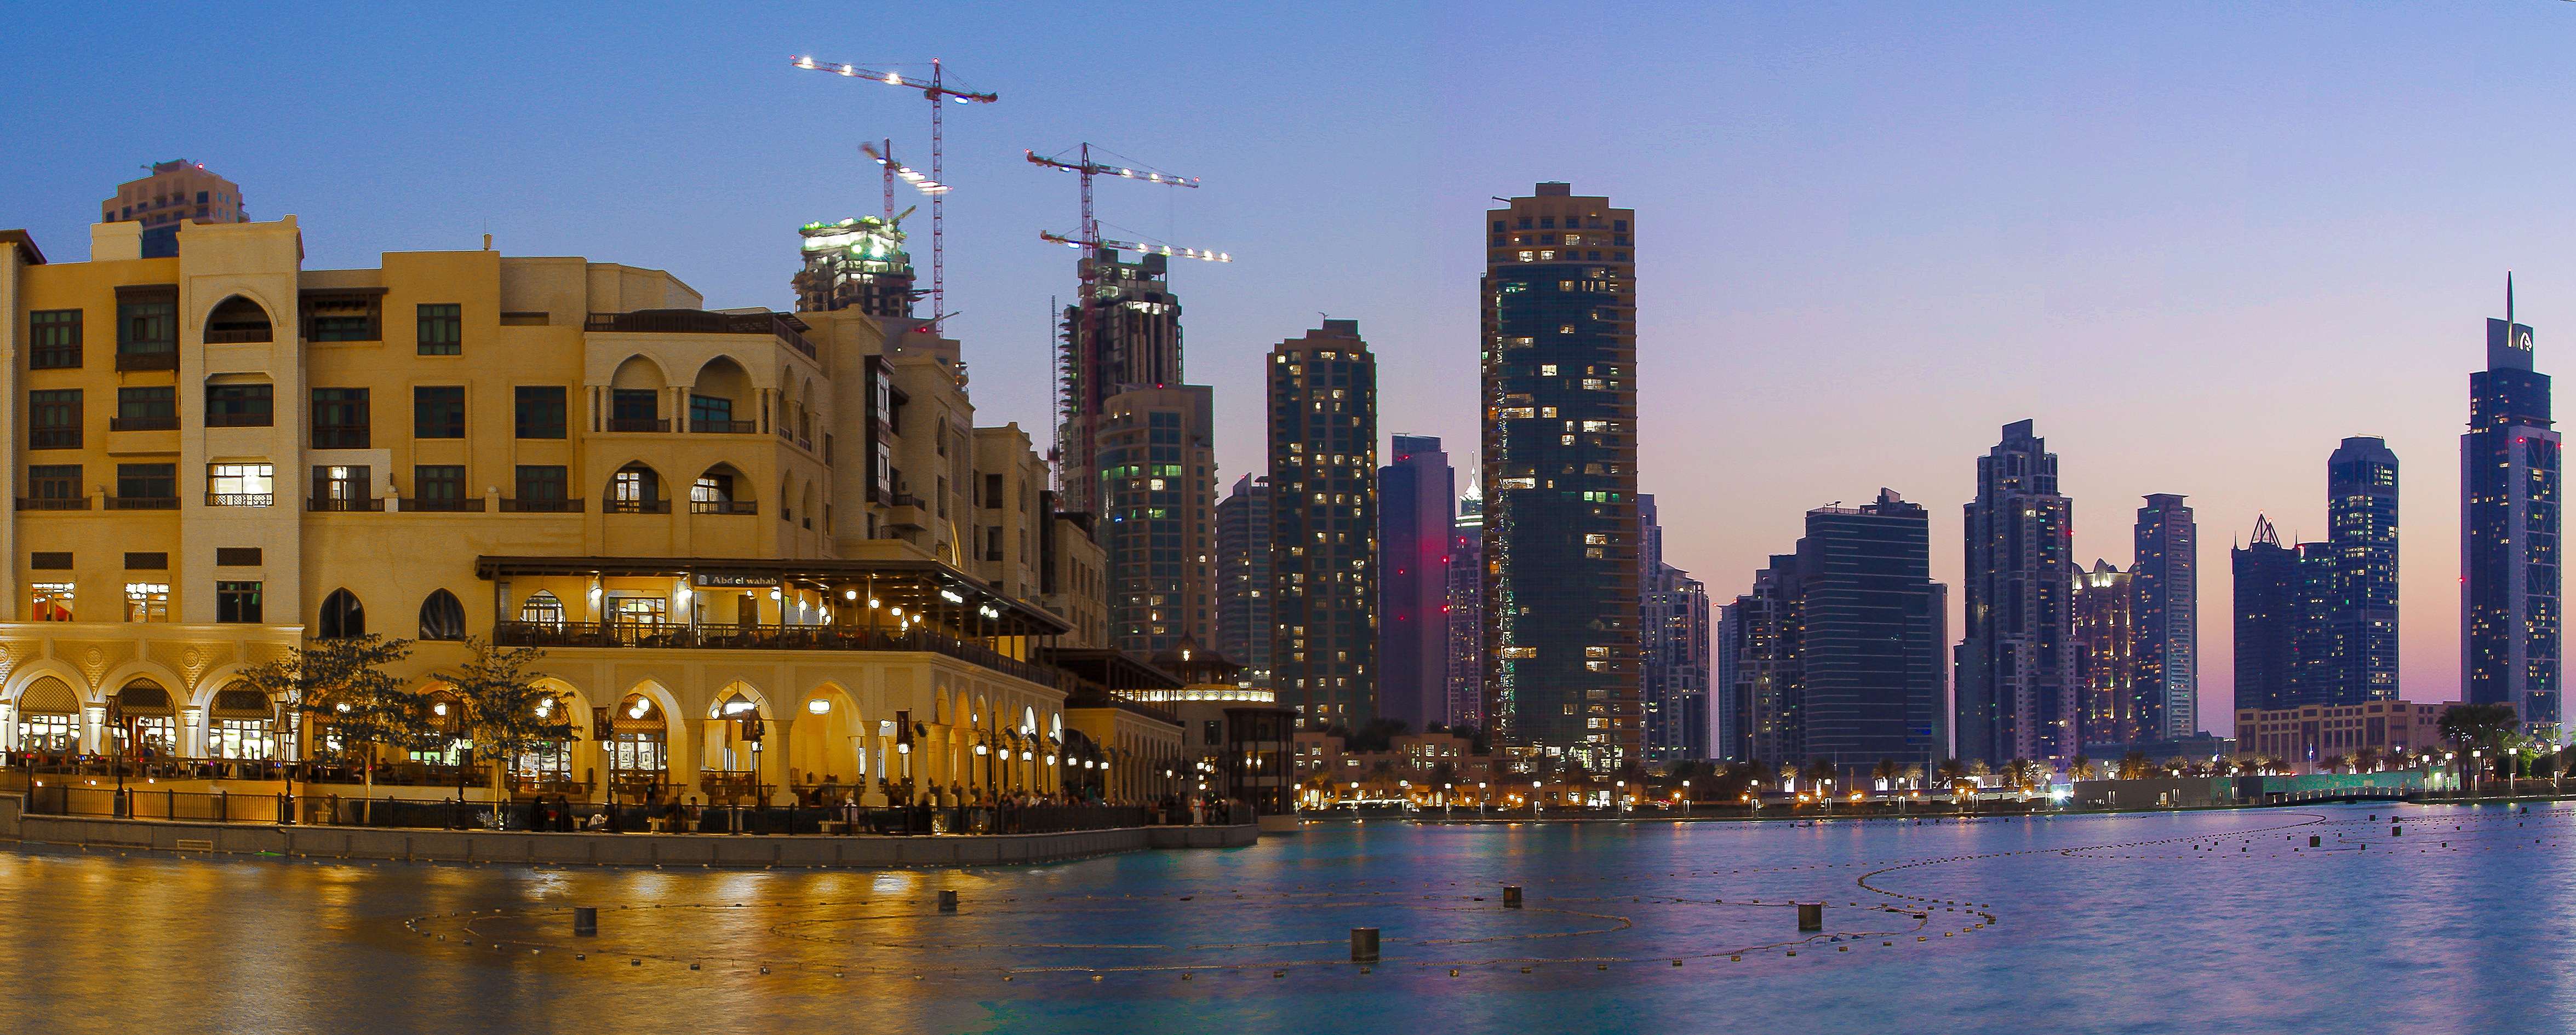
architecture, skyline, night, city, skyscraper, cityscape, panorama, downtown, dusk, evening, reflection, dubai, landmark, tourism, waterway, metropolis, urban area, geographical feature, human settlement, metropolitan area